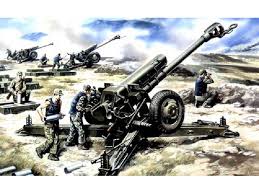
Label: D-30